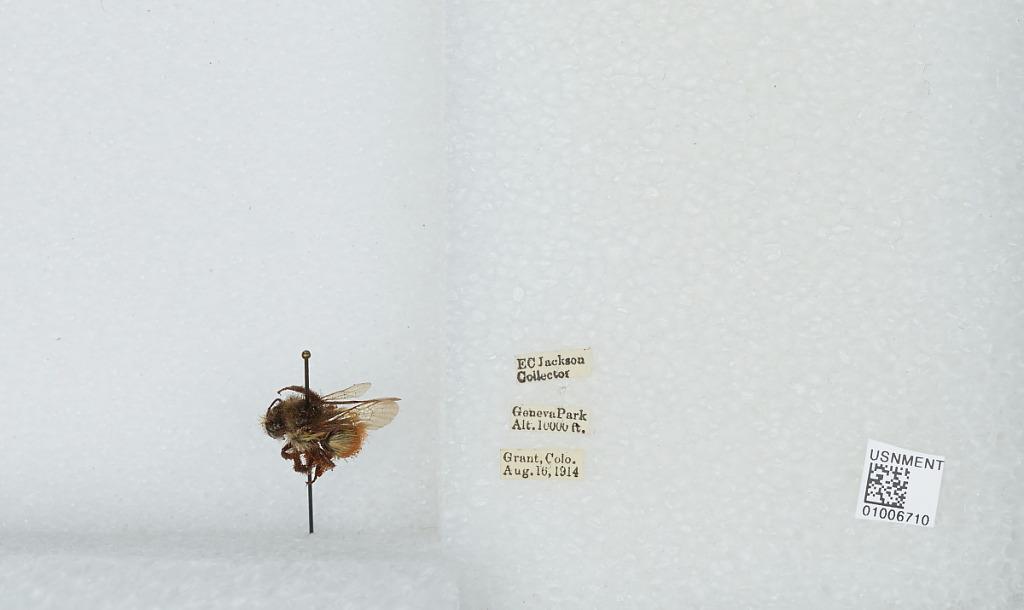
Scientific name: Bombus (Pyrobombus) flavifrons Cresson
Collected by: E. Jackson
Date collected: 1914-8-16
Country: United States
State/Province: Colorado
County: Park
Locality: Geneva Park, Grant
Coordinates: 39.5178, -105.727